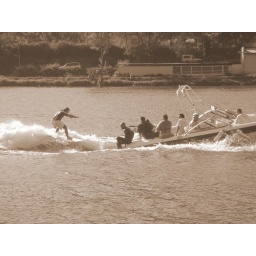
Water sky in Prague river Vltava